Hand signaling (open outcry)

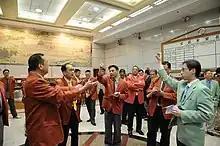
Hand signalling on the floor of the Chinese Gold and Silver Exchange Society

Hand signaling, also known as arb or arbing (short for arbitrage), is a system of hand signals used on financial trading floors to communicate buy and sell information in an open outcry trading environment. The system is used at financial exchanges such as the Chicago Mercantile Exchange (CME) and the American Stock Exchange (AMEX). The AMEX is the only US stock market to permit the transmission of buy and sell orders through hand signals .